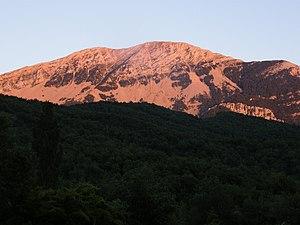
face nord du Tozal de Guara, vue depuis Nocito, au couché du soleil
Le Parc naturel de la Sierra et des gorges de Guara est un parc naturel créé en 1990 dans la province de Huesca. Il couvre une superficie d'environ 47 450 hectares, sans compter la zone périphérique de protection qui couvre 33 775 hectares. C'est également un site d'importance communautaire et une zone de protection spéciale pour la conservation des oiseaux sauvages. Le parc naturel recoupe partiellement le parc culturel du río Vero, créé en 2001.